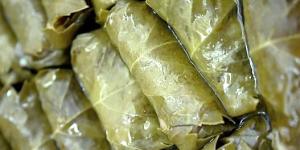
ninos envueltos de repollo